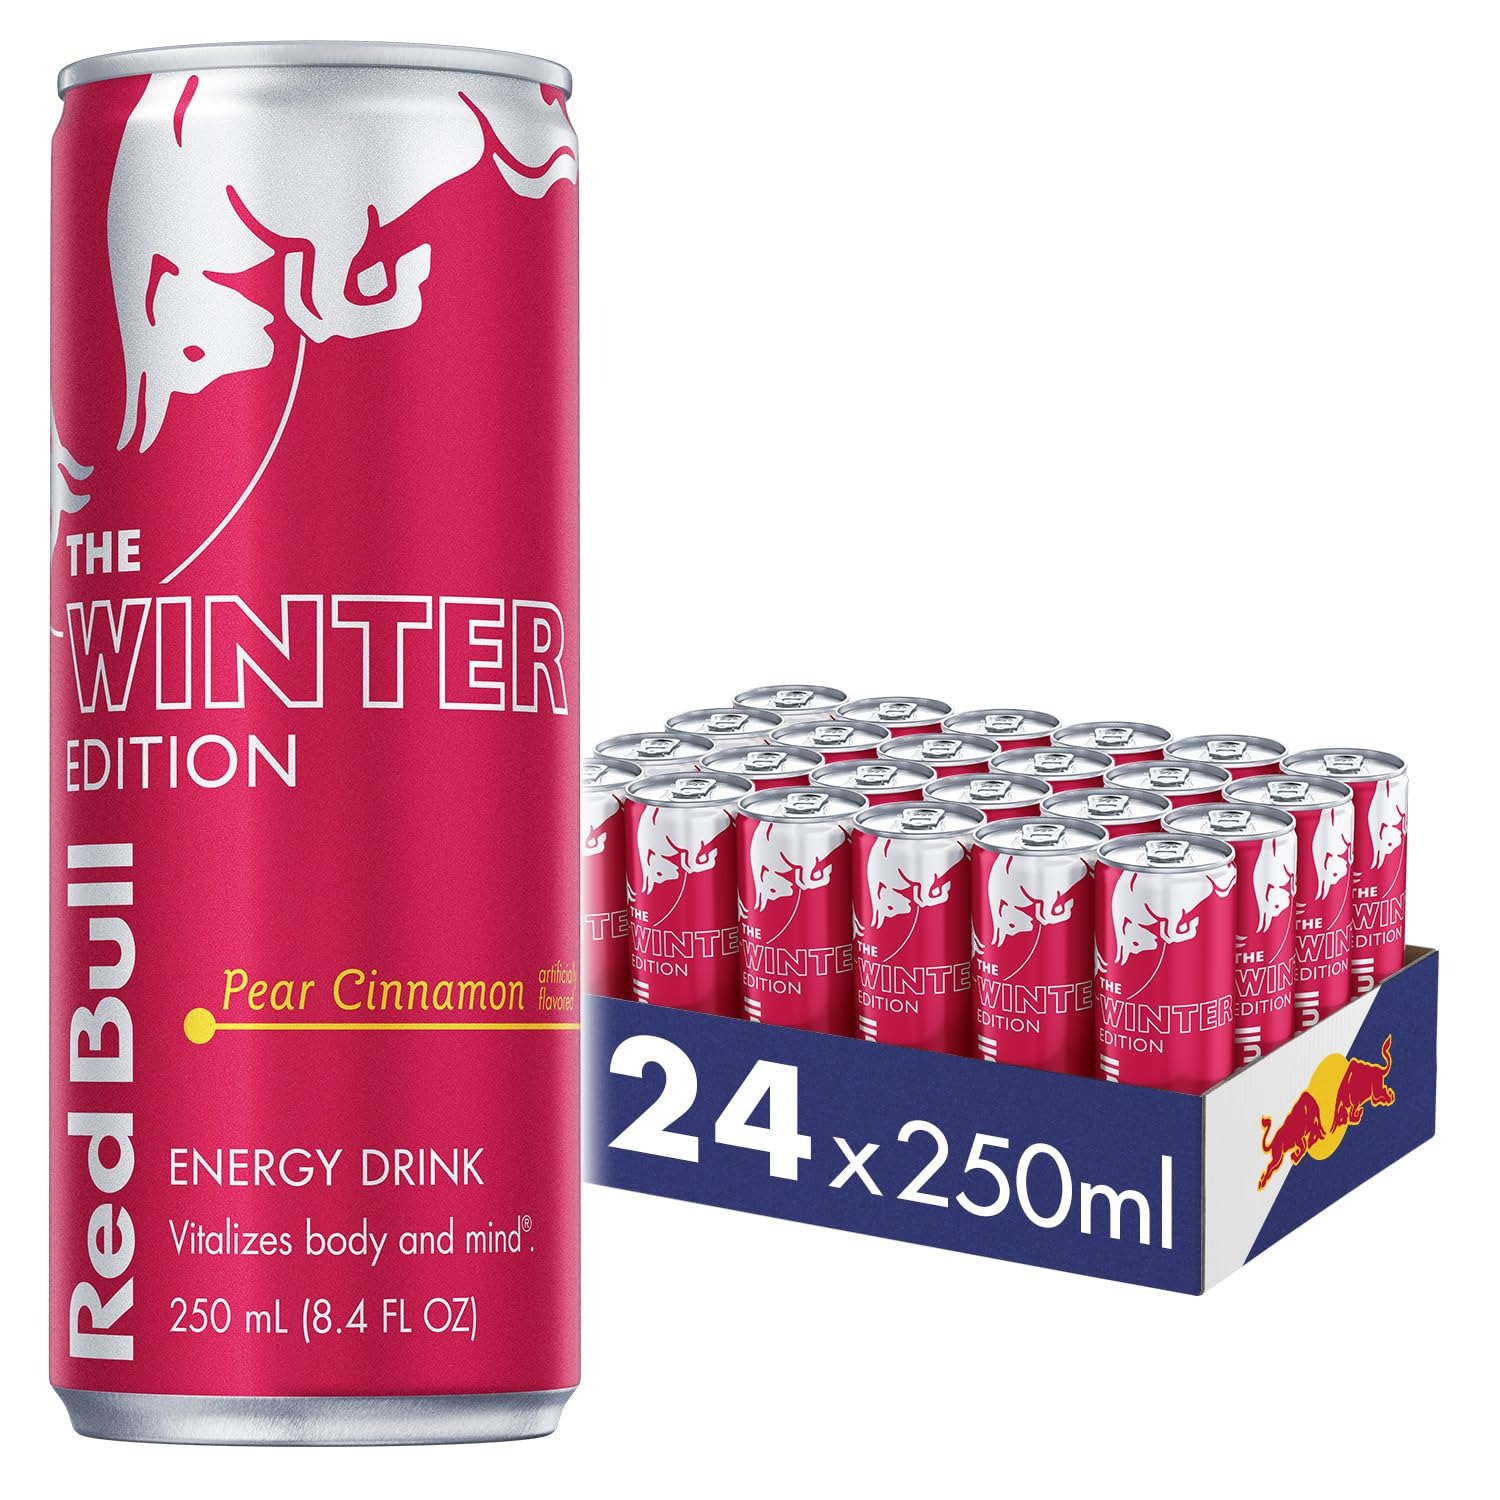
Item Name: Red Bull Winter Edition Pear Cinnamon Energy Drink, 8.4 Fl Oz, 24 Cans
Bullet Point 1: Enjoy the taste of pears accented with cinnamon in the Red Bull Winter Edition; Features taurine, an amino acid, plus four essential B-group vitamins B3, B6, B12 and B5, which contribute to normal energy-yielding metabolism
Bullet Point 2: Each 8.4 fl oz can contains 110 calories, 80mg of caffeine which helps to increase alertness, plus 26g of real sugar similar to a glass of apple juice of the same size
Bullet Point 3: This lightly sparkling energy drink gives you wiiings for gaming, work, school, sports, pre-workout, music festivals, and on-the-go; Made to be vegetarian and free from wheat, dairy, gluten, and lactose
Bullet Point 4: Try our unique Red Bull Editions featuring the flavors of Strawberry Apricot, Peach-Nectarine, Juneberry, Watermelon, Blueberry and more; Sugar free options include Red Bull Sugar Free and Red Bull Zero
Bullet Point 5: Best enjoyed ice cold, Red Bull makes an excellent base for non-alcoholic mocktails; Add in your favorite fruit juice or fruit garnishes for endless combinations
Value: 201.6
Unit: Fl Oz

Price: 35